James Chalmers Burns

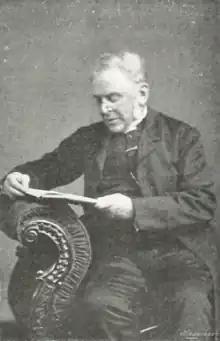
by Meisenbach from "Gospel Triumphs"

James Chalmers Burns (29 March 1809 – 30 November 1892) was a Scottish minister, who served as Moderator of the General Assembly for the Free Church of Scotland 1879/80.